Forestry in Bhutan

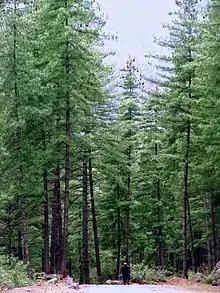
Pinus wallichiana forest, Paro, Punakha, Taktshang, Bhutan.

One of Bhutan's significant natural resources in the late twentieth century was its rich forests and natural vegetation. Bhutan's location in the eastern Himalayas, with its subtropical plains and alpine terrain, gives it more rainfall than its neighbors to the west, a factor greatly facilitating forest growth. The forests contain numerous deciduous and evergreen species, ranging from tropical hardwoods to predominantly oak and pine forests.